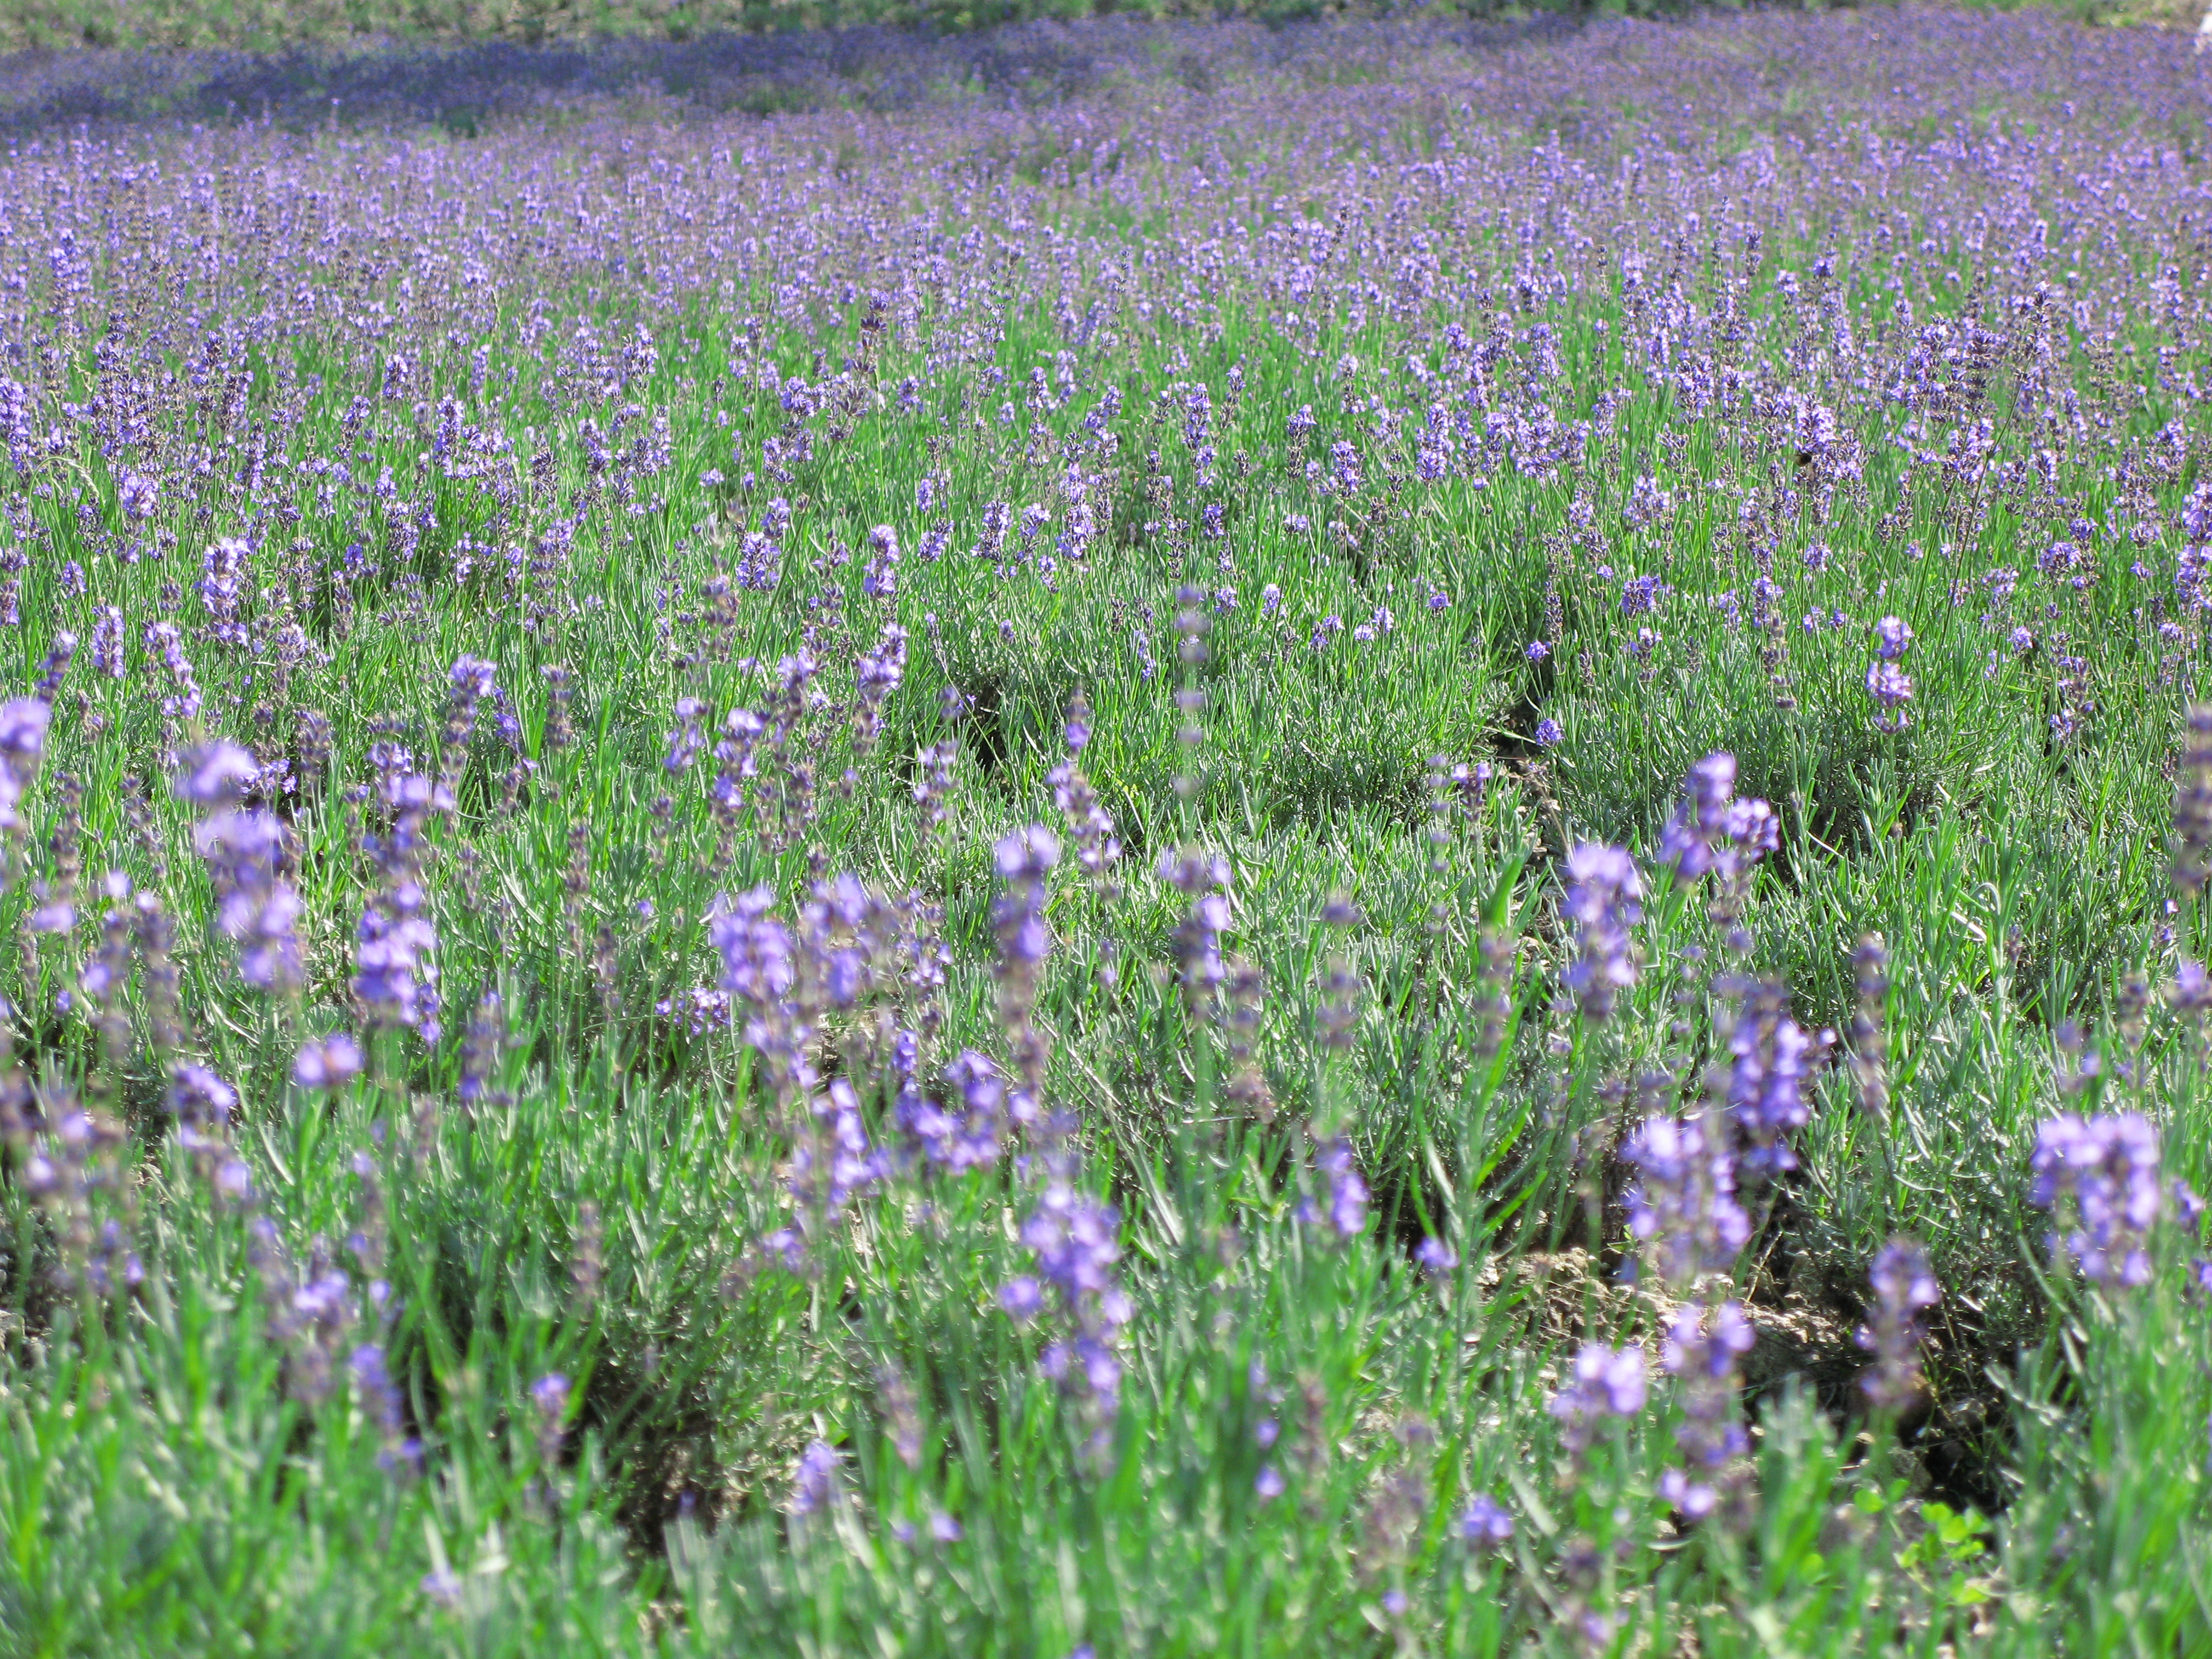
plant, field, meadow, prairie, flower, purple, pattern, high, herb, crop, lavender, wildflower, background, grassland, wallpaper, bluebonnet, hires, hi, res, resolution, g7, lupin, lavandula, flowering plant, lavendula, grass family, land plant, english lavender, french lavender, hyssopus